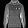
Label: Pullover